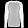
Label: Pullover